George Floyd protests in Germany

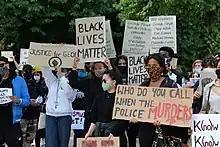
Protestors in Berlin holding up signs

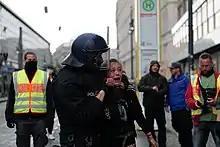
At a protest in Berlin

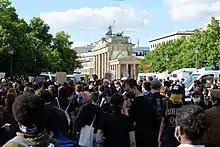
Protestors at the Brandenburg Gate

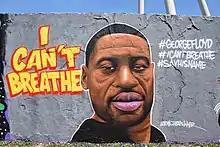
Mural on the Berlin Wall – 31 May

Thousands of people protested in Berlin on 30 May. Many gathered in front of the US Embassy, chanting "black lives matter." On 6 June, over 15,000 gathered at Alexanderplatz before its closure to new arrivals, joining in a protest that ended in mild violence and a currently unknown number of arrests.